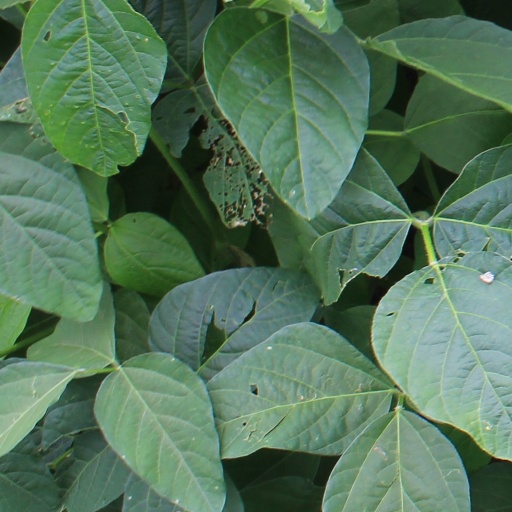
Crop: soybean